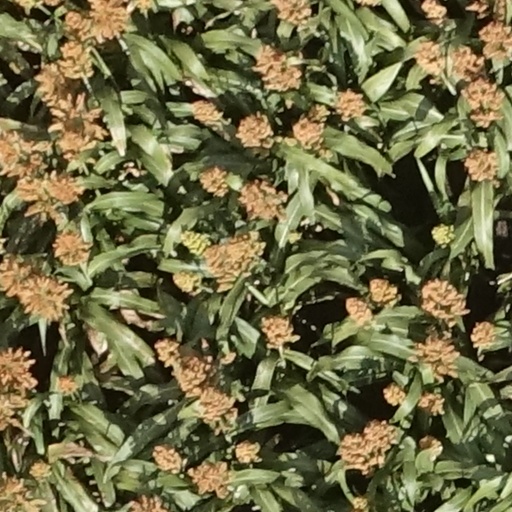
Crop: sorghum